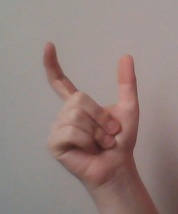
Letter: nun